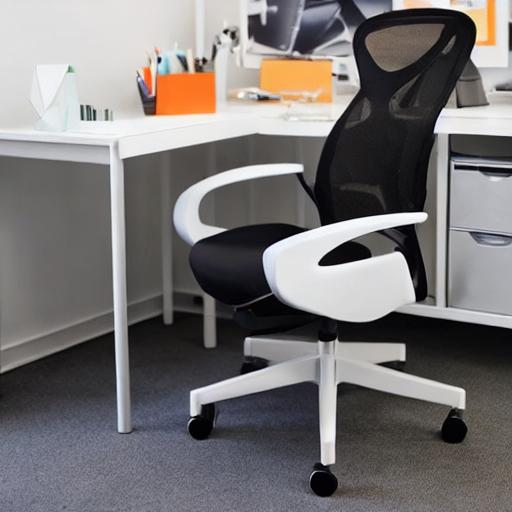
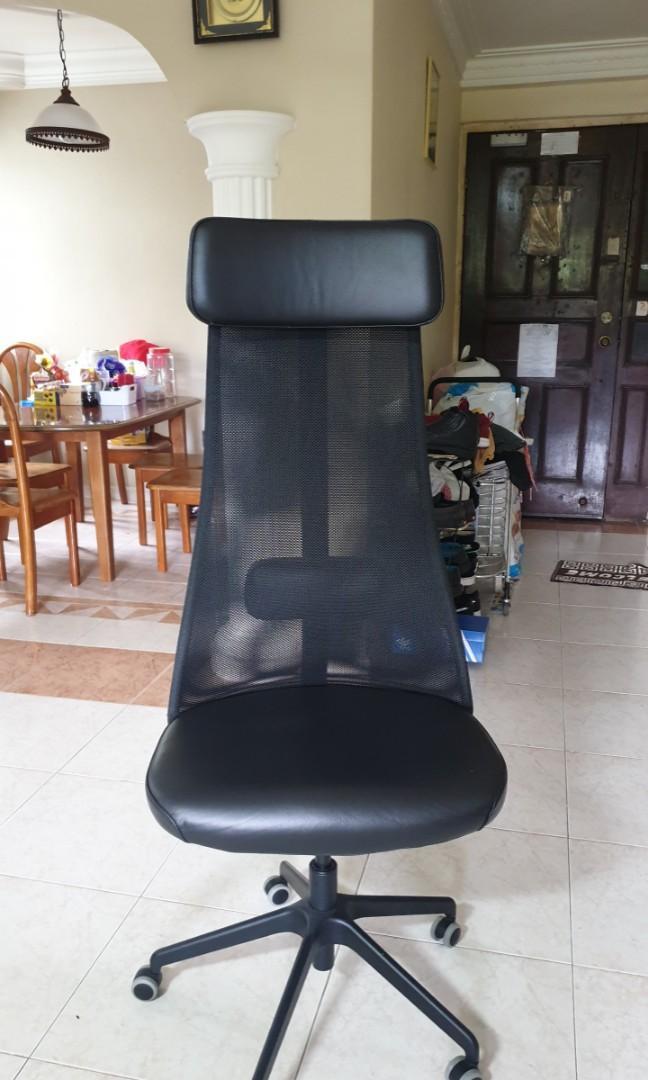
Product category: items_chair
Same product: no